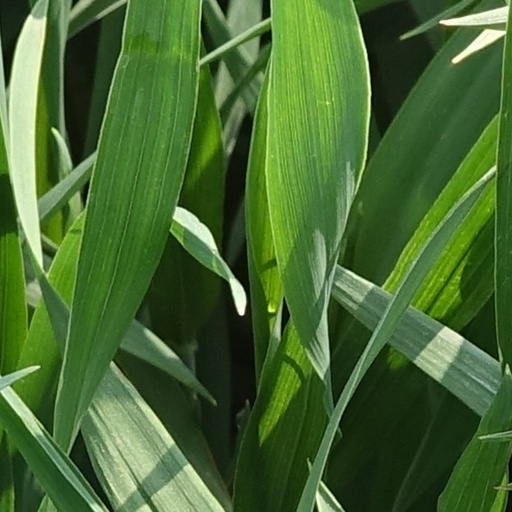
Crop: wheat